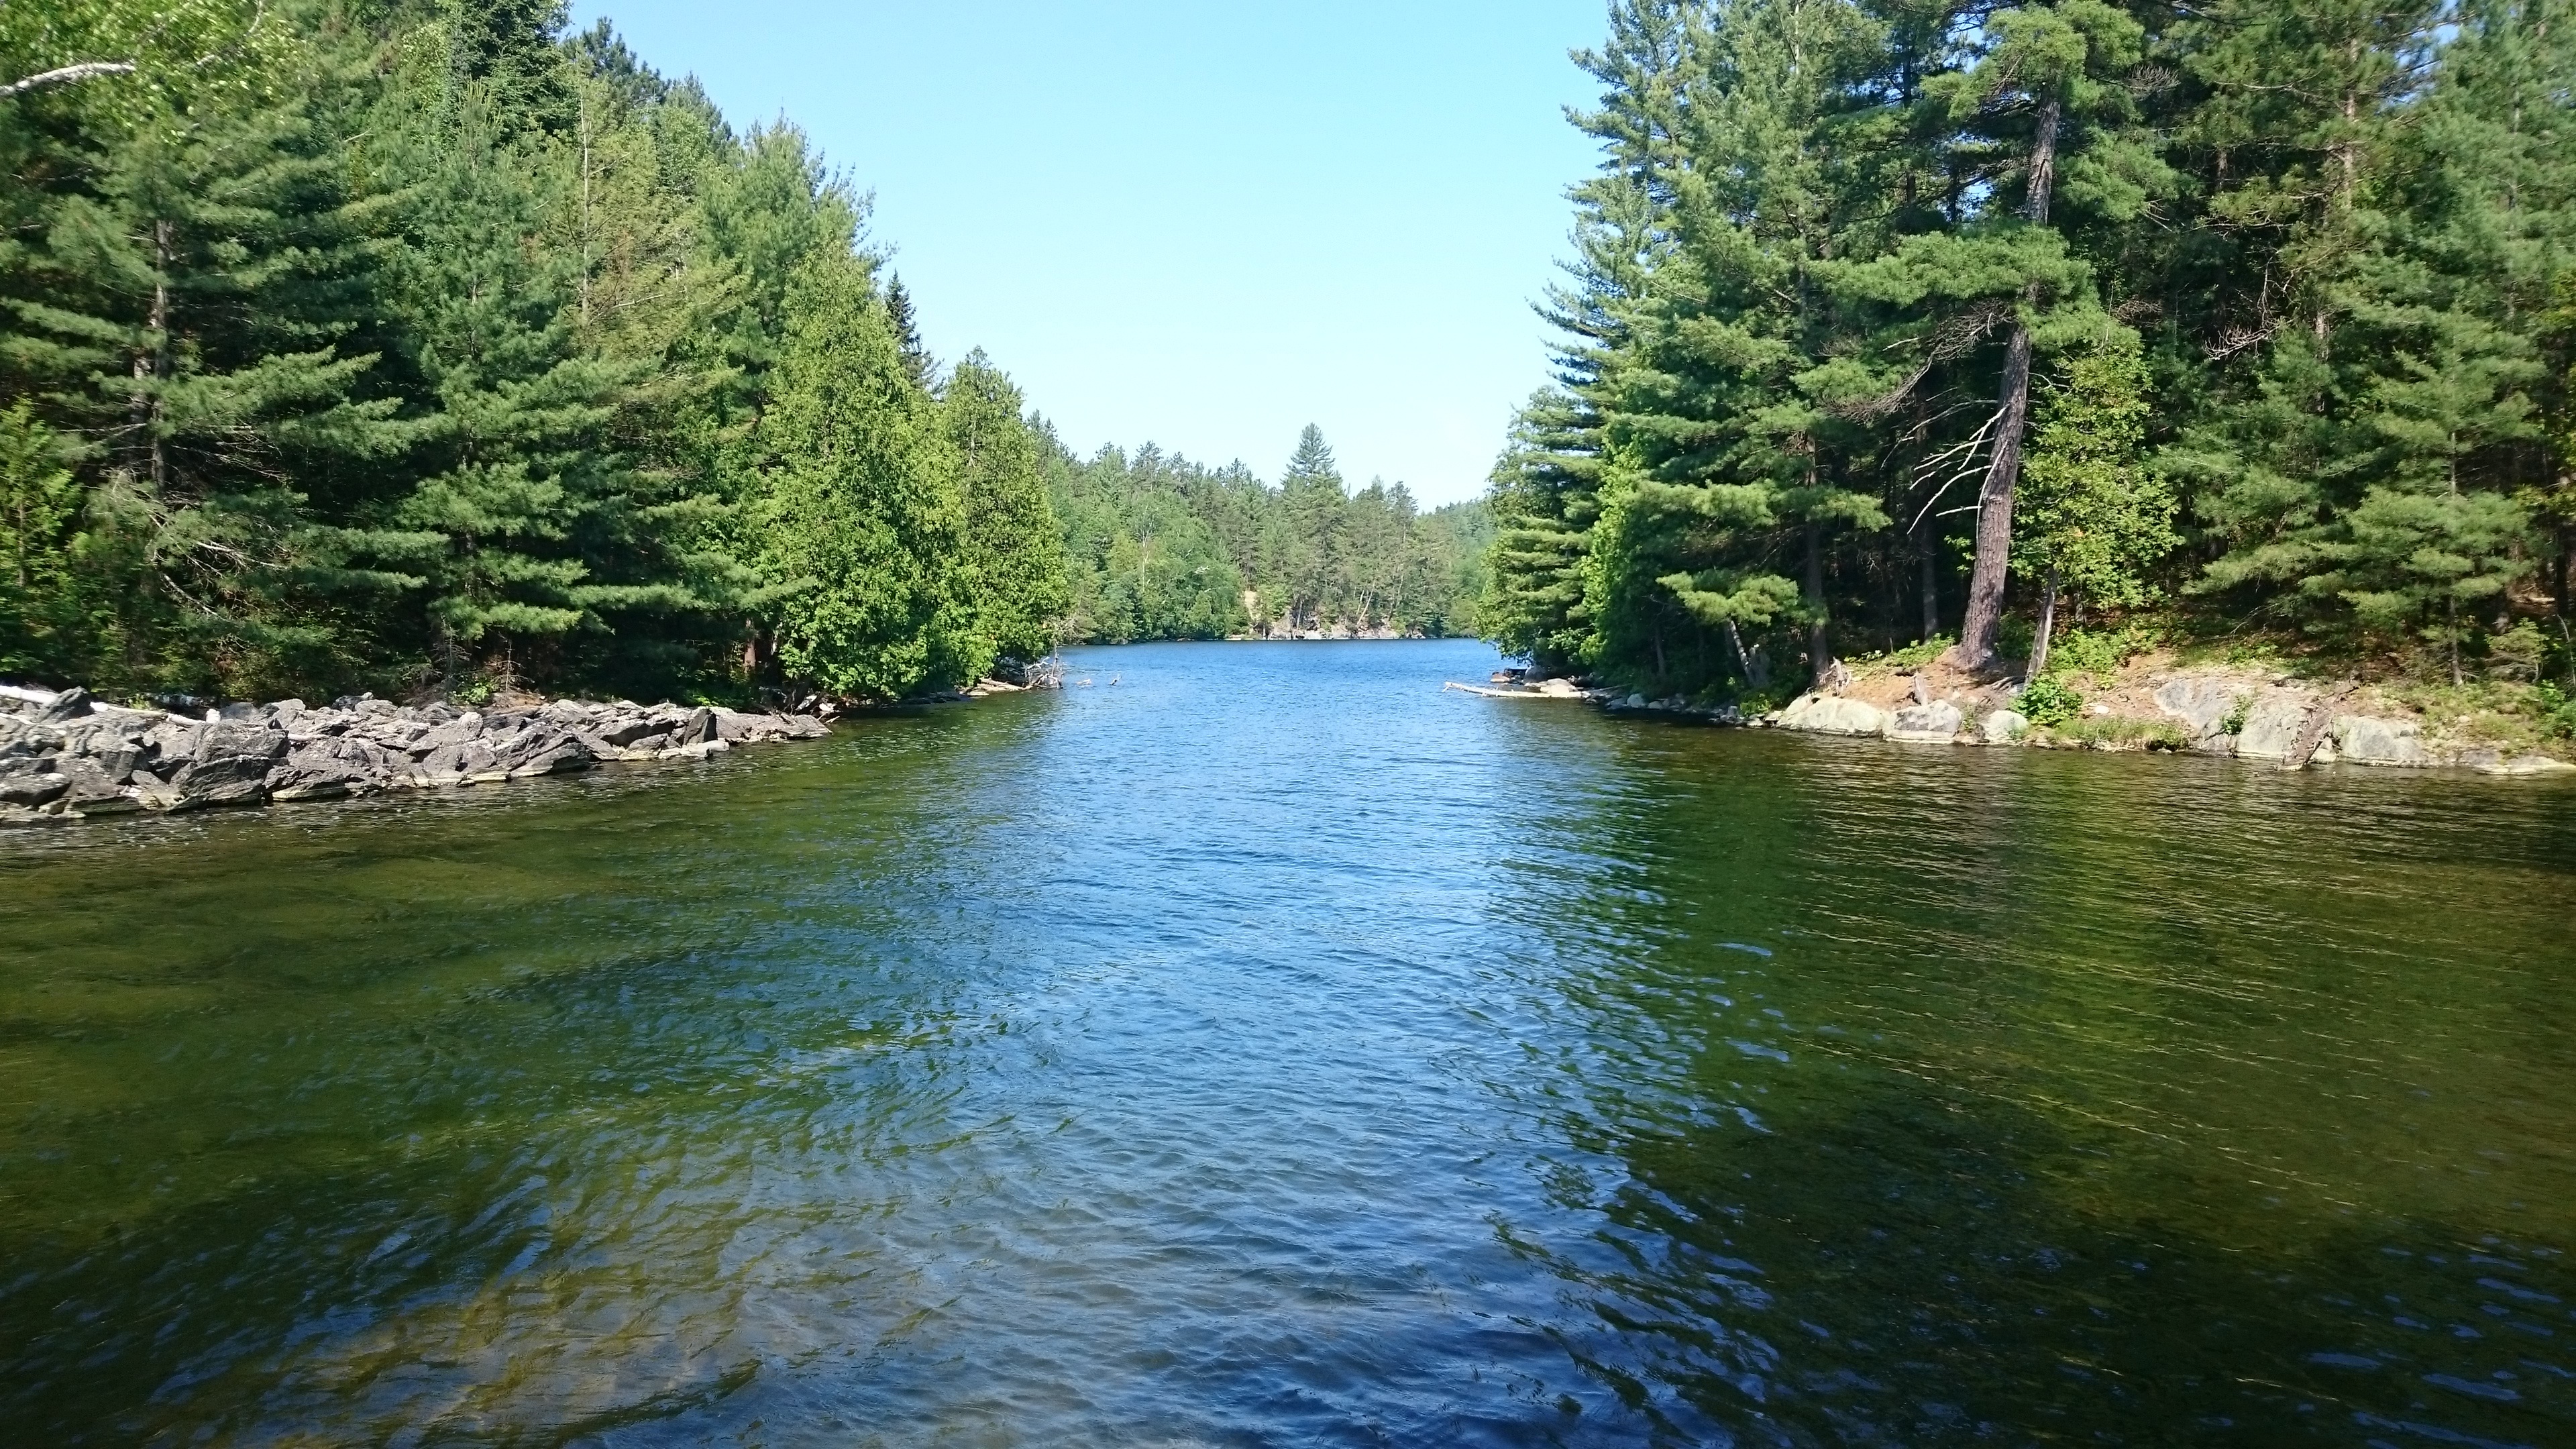
lake, river, stream, rapid, reservoir, waterway, body of water, loch, watercourse, landform, tarn